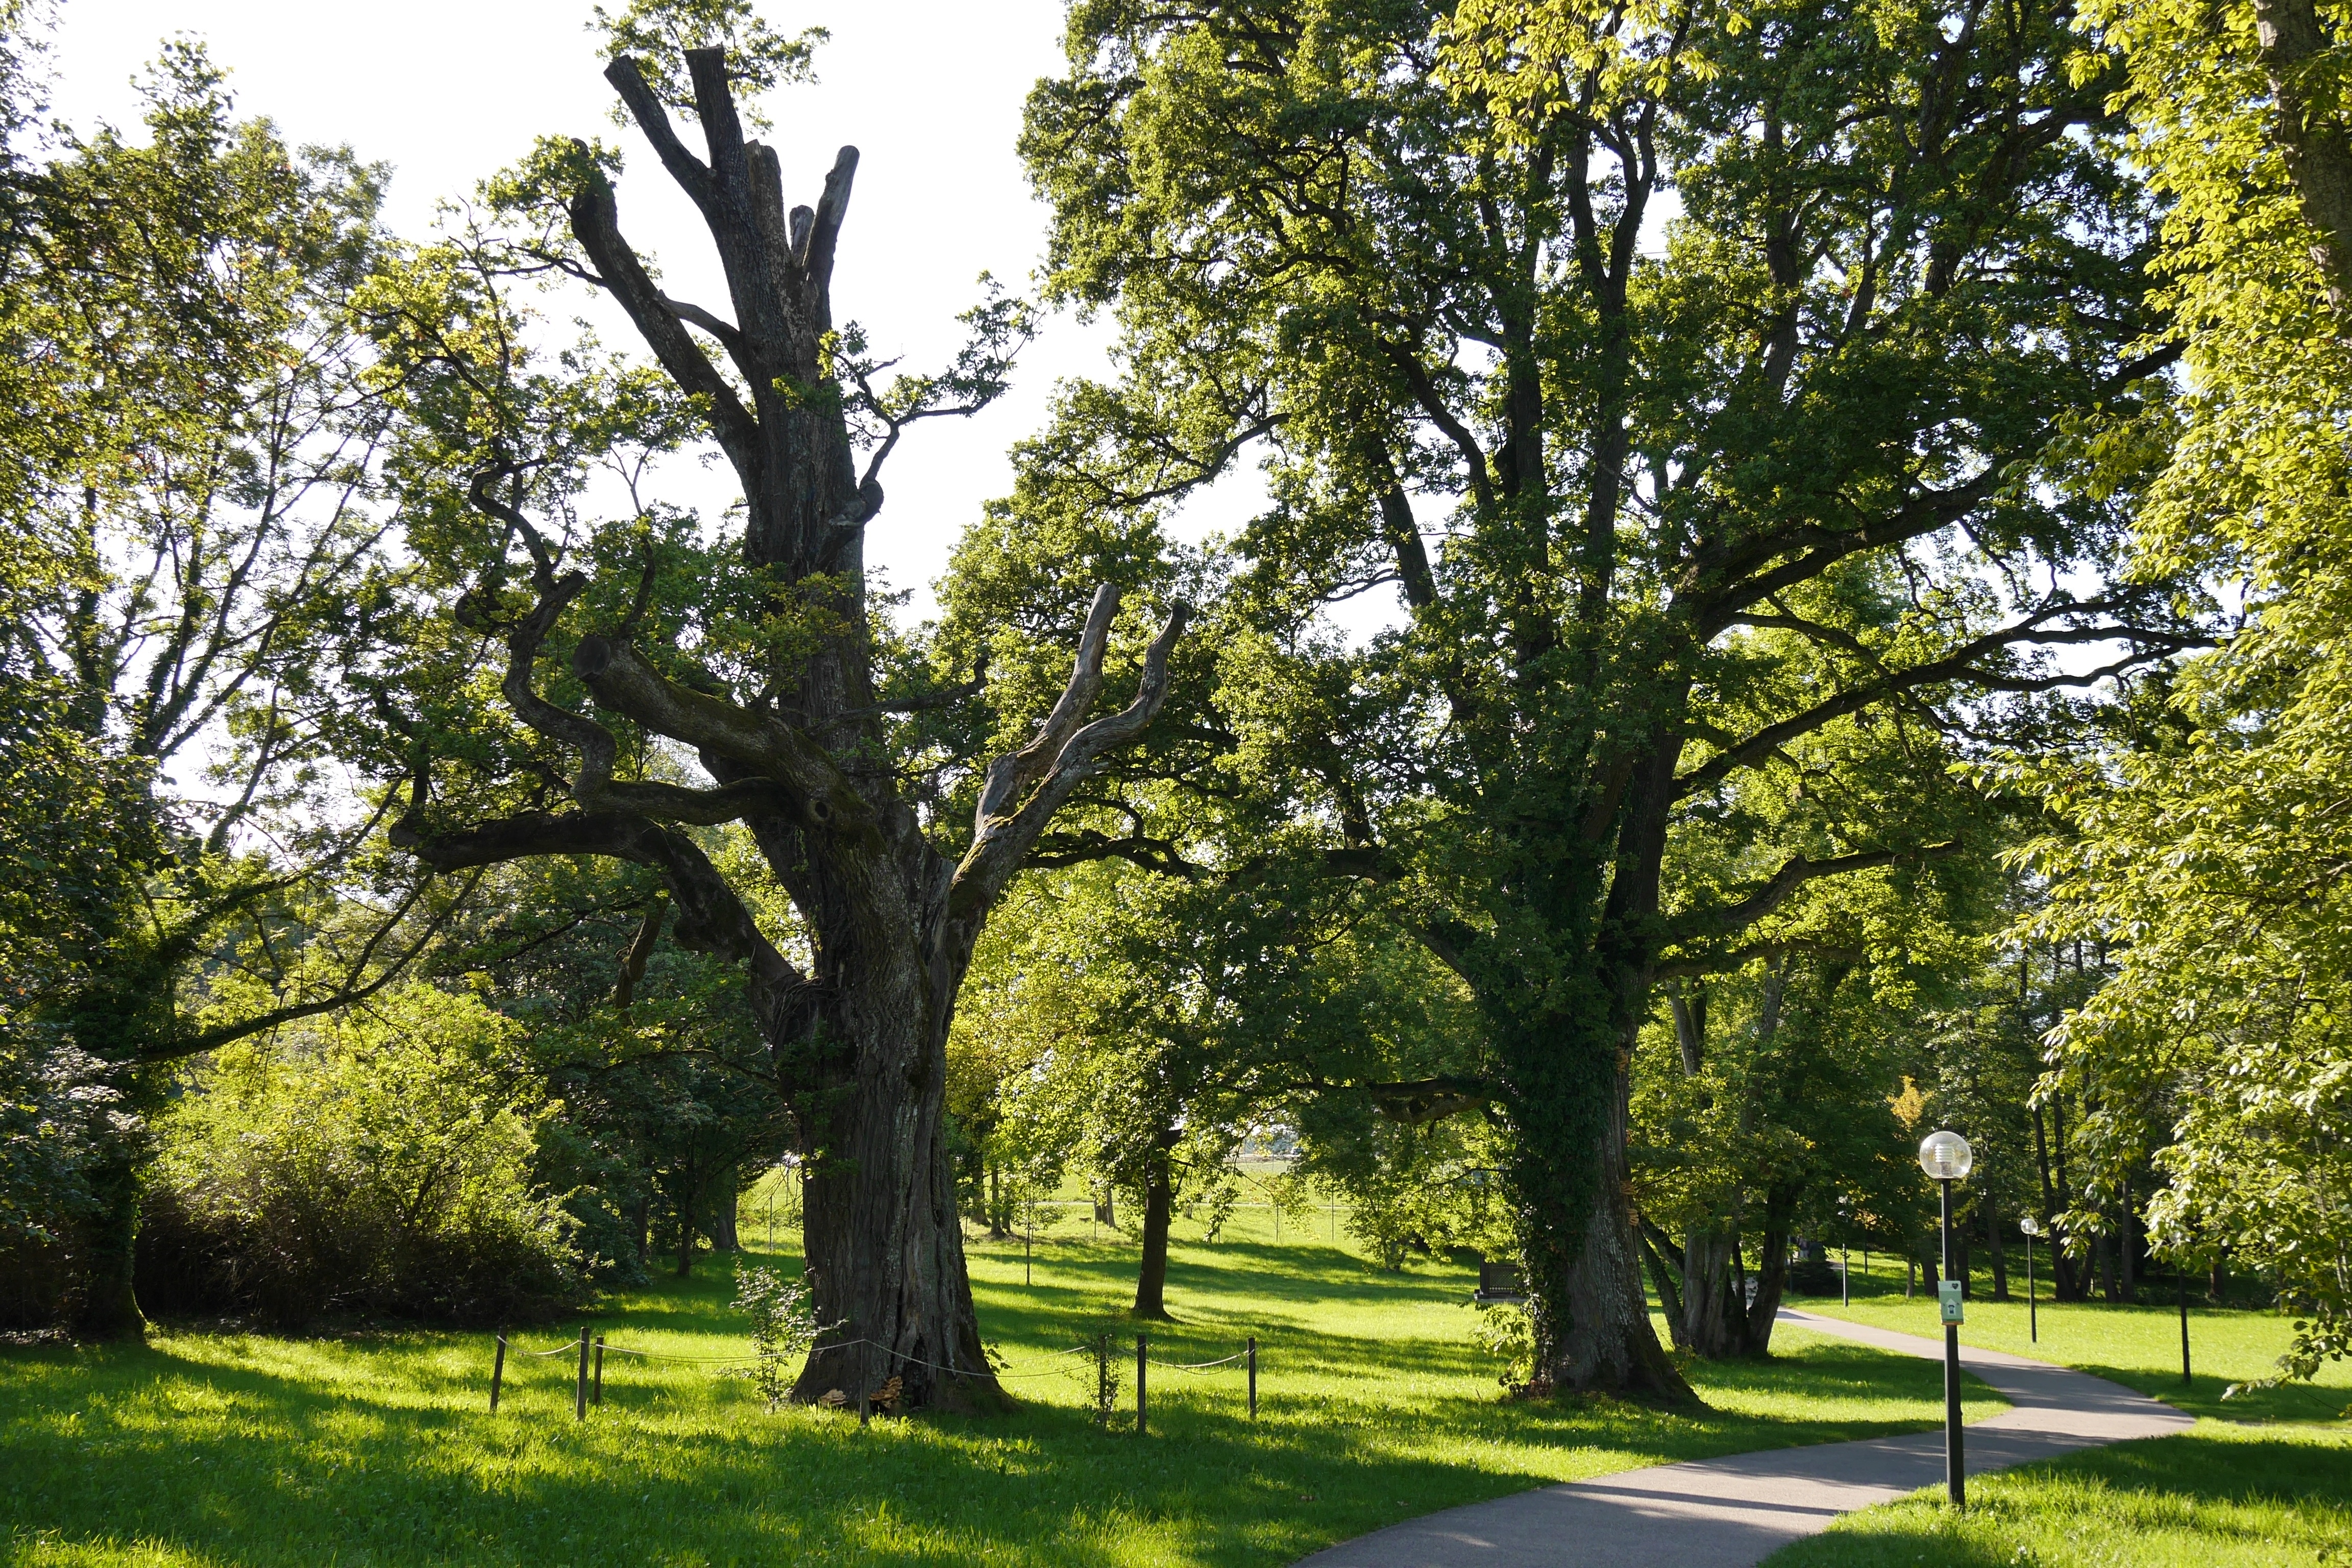
tree, grass, branch, plant, lawn, leaf, flower, summer, walk, autumn, park, botany, dead tree, garden, trees, sunny, deciduous, oak, grove, woodland, away, live new, flowering plant, solitary tree, woody plant, land plant